Jennifer Holmgren

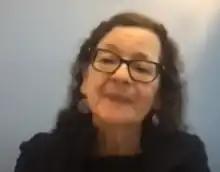
Speaking at the World Economic Forum's Sustainable Development Impact Summit 2021

Jennifer Holmgren (born 1962) is a Colombian chemist whose research area is on chemical technologies and fuel. She is currently the CEO of LanzaTech, a company dedicated to sustainability by using gas fermentation products to create materials that are necessary for everyday life.